Bombino bianco

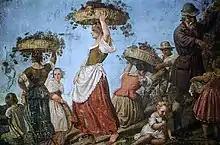
Synonyms for Bombino bianco such as "Debit" and "Pagadebit" came about due to the grape's reputation for being a reliable crop that produced large yields that would assure a grower that he could "pay his debts" each vintage.

The name "Bombino" means "small bomb" in Italian with ampelographers believing that the name comes from the circular shape that the clusters of Bombino bianco can take. There have been some speculation in early works of some wine writers that the grape originated in Spain; but that theory has now been largely discounted, with most ampelographers today believing that the grape is indigenous to Italy and likely native to the Apulia region.